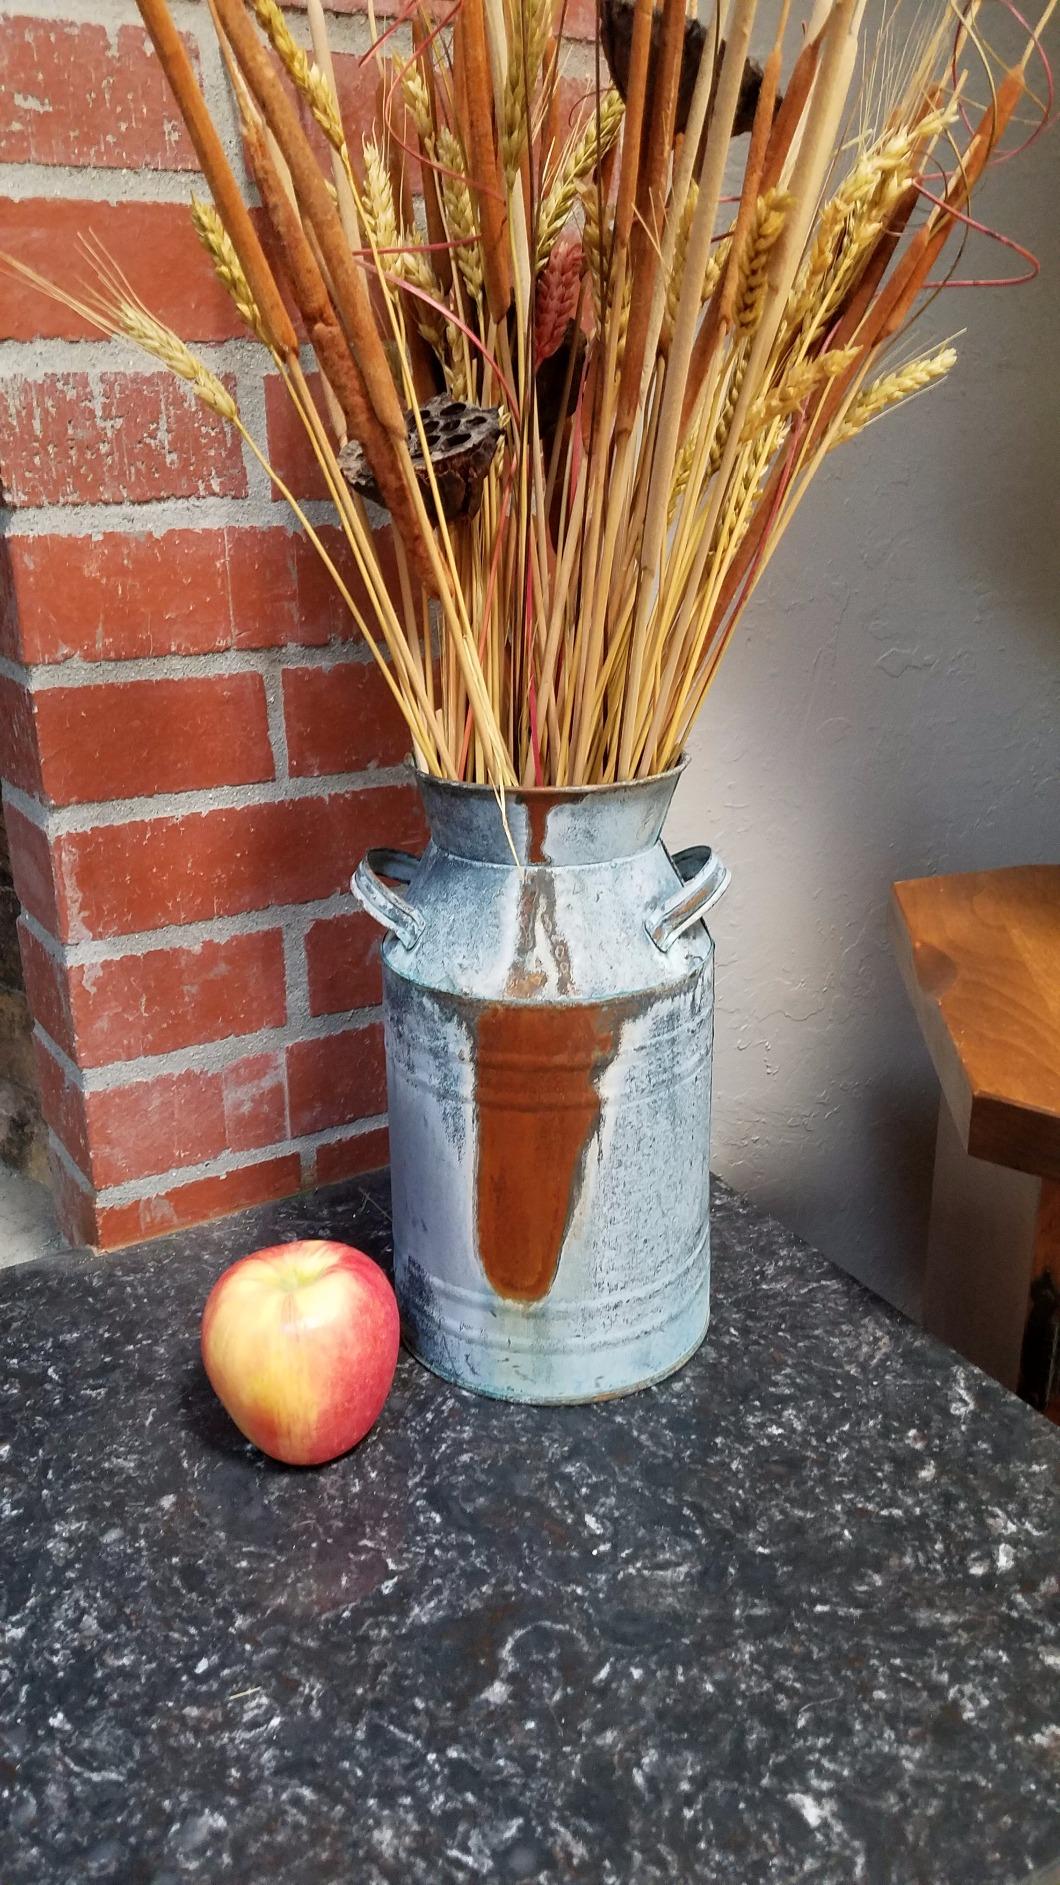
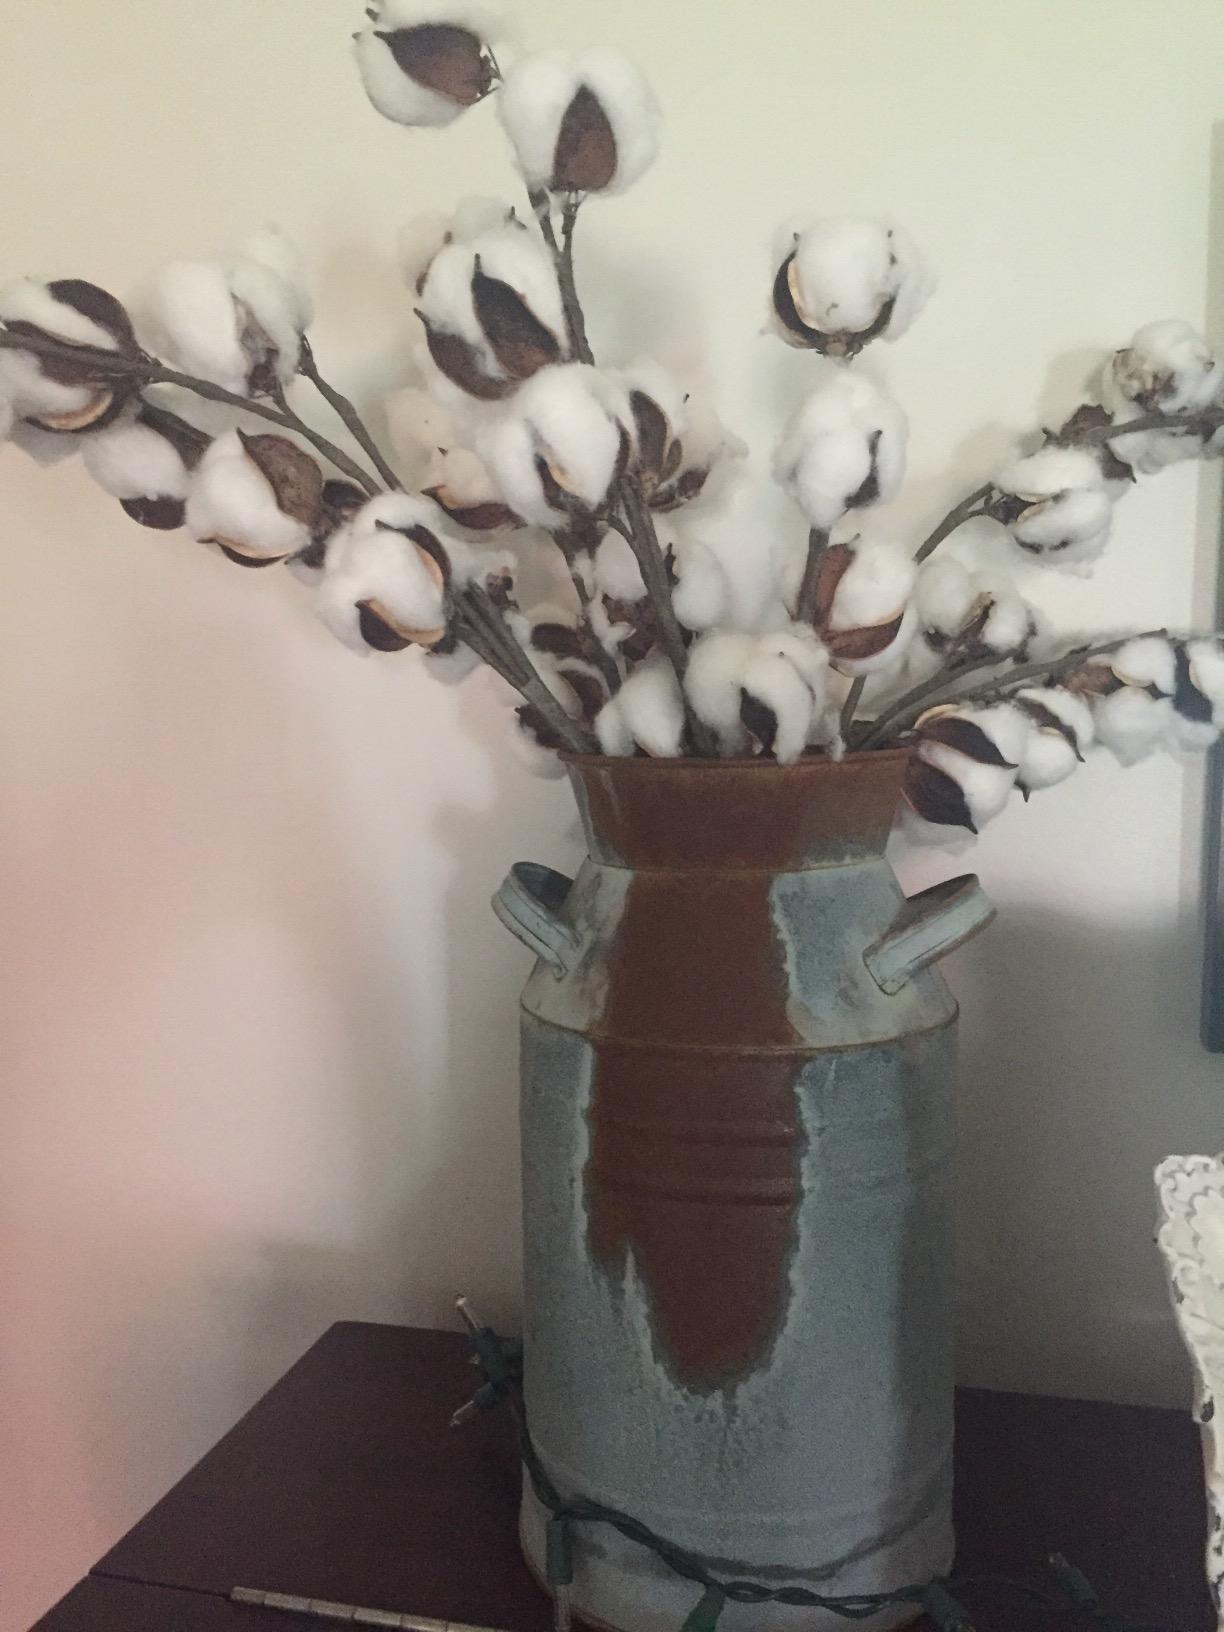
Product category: vase
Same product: yes